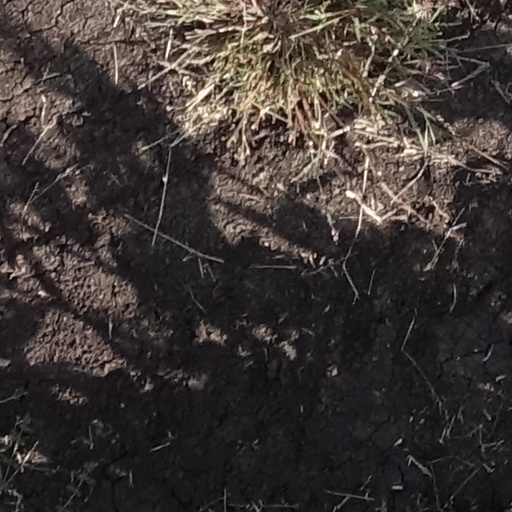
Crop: sorghum